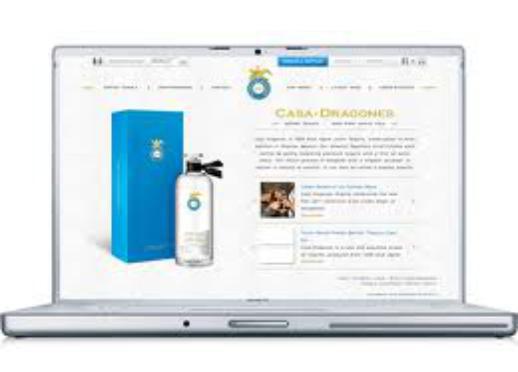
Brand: Casa Dragones
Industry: Food